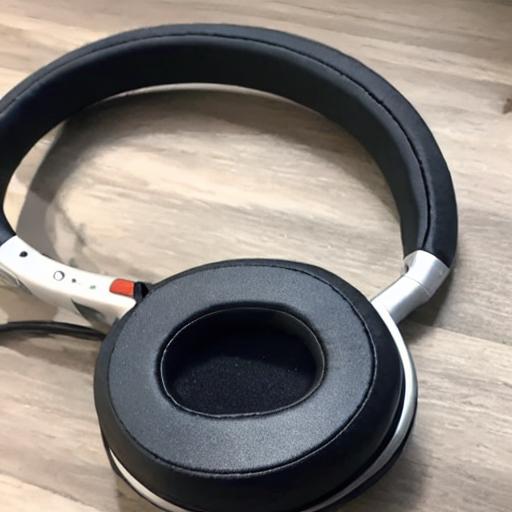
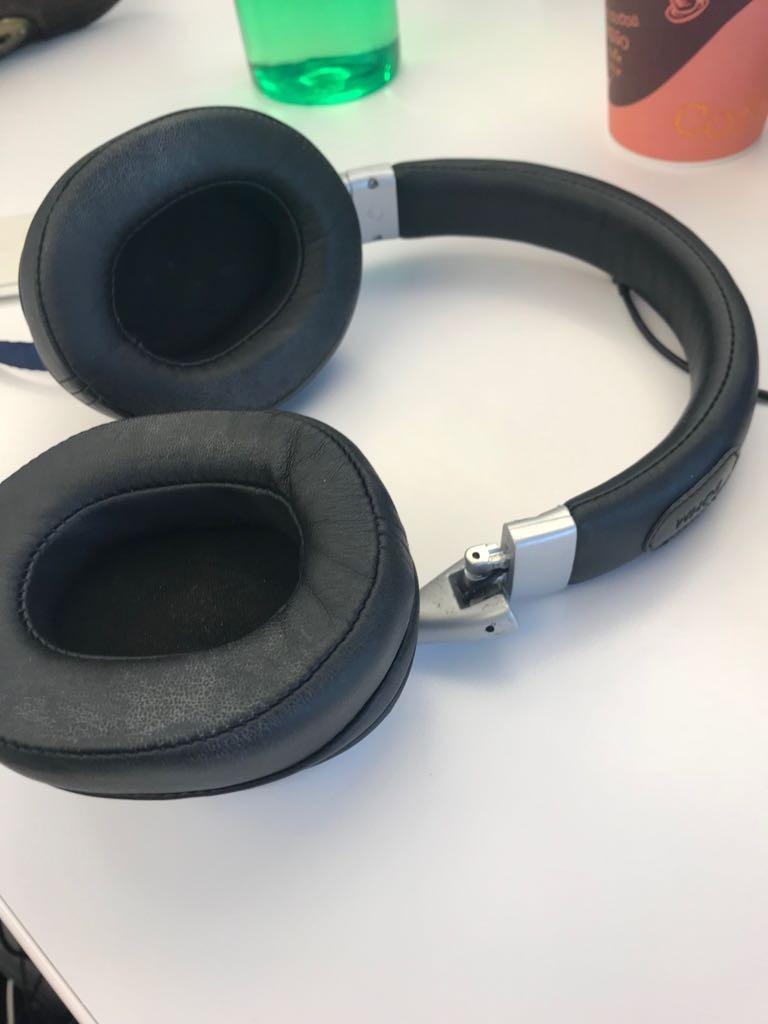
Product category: headphones
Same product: no